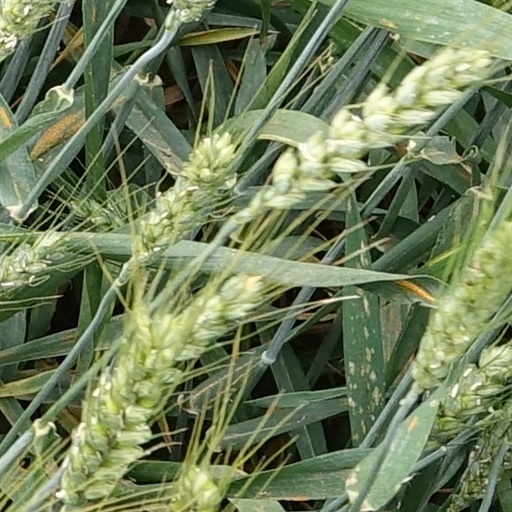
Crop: wheat